Bujang Valley

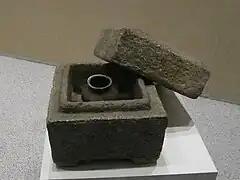
One of the six stone boxes, which were found buried beneath Candi Bukit Batu Pahat

In 2013, it was reported that, a 1,200-year-old Hindu Temple at the site, identified as Candi No. 11, had been demolished by a land developer. Candi 11 was one of the most ancient of the Old Kedah kingdom and was amongst 17 registered candi. In the face of public criticism, the Kedah State Government sought to deflect blame by claiming that it was powerless to do anything because the land was privately owned and further, that the site had not been gazetted as a historical site. After the controversy, the Tourism and Heritage Ministry has agreed to consider gazetting the Bujang Valley as heritage site.